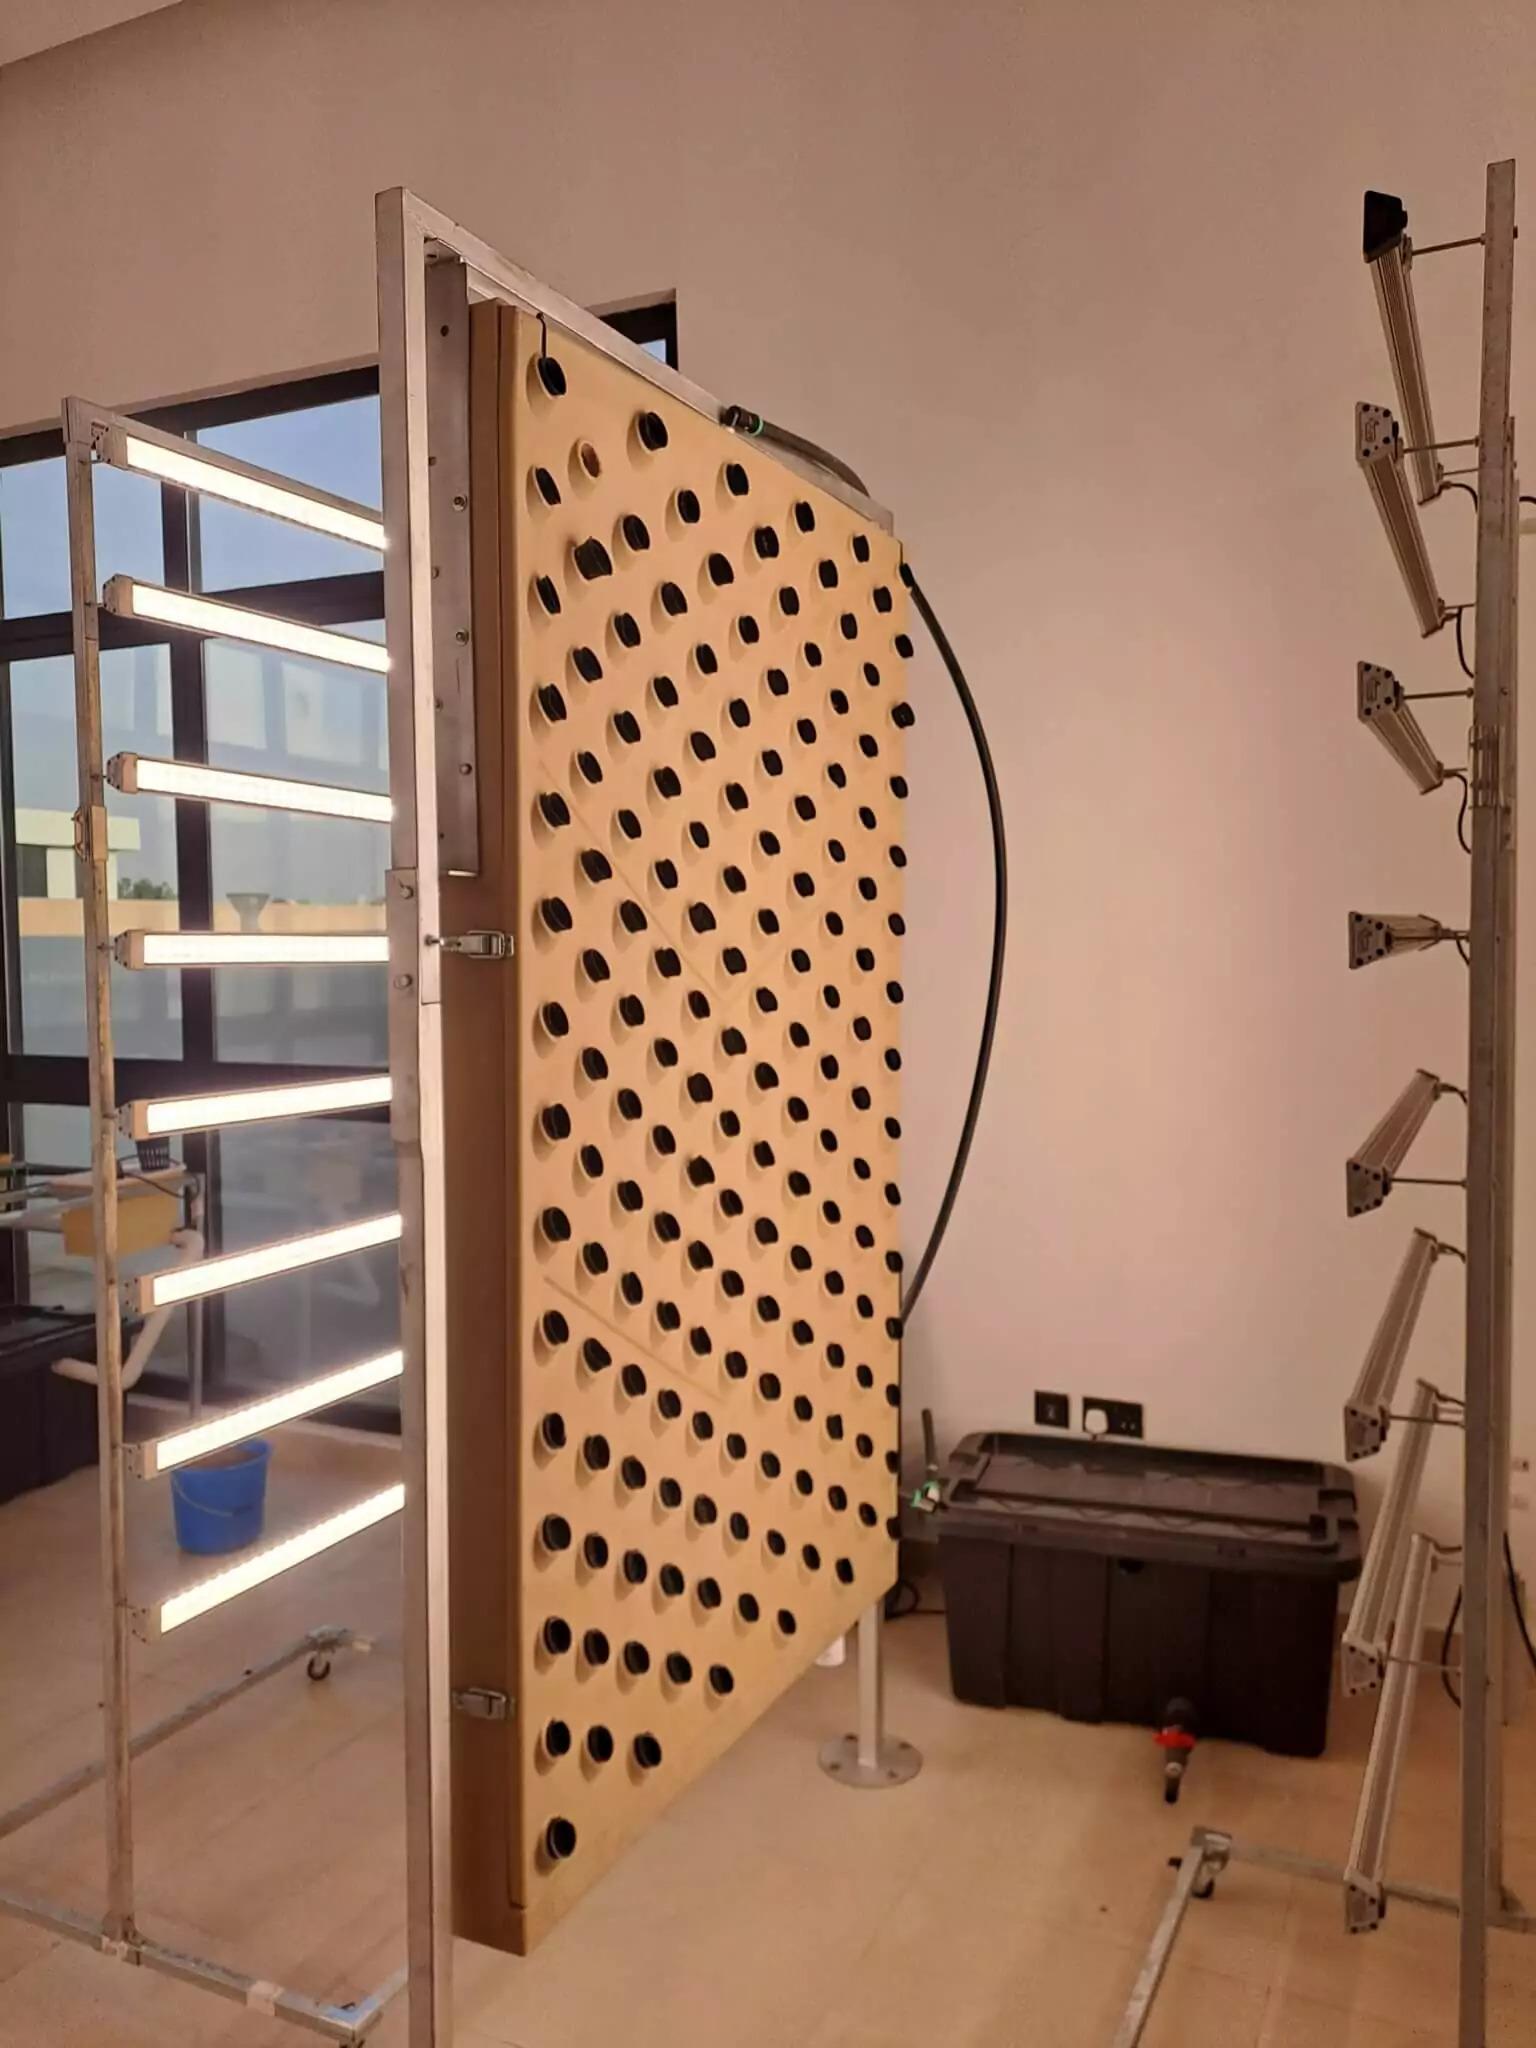
Mfumo wa kisasa wa kilimo cha haidroponi, ambapo mimea hupandwa katika safu za kiwima. Kifaa kikuu kina mashimo mengi ambapo mimea itawekwa na kimezungukwa na taa bandia, ambazo hutoa mwanga unaohitajika katika kilimo hiki.